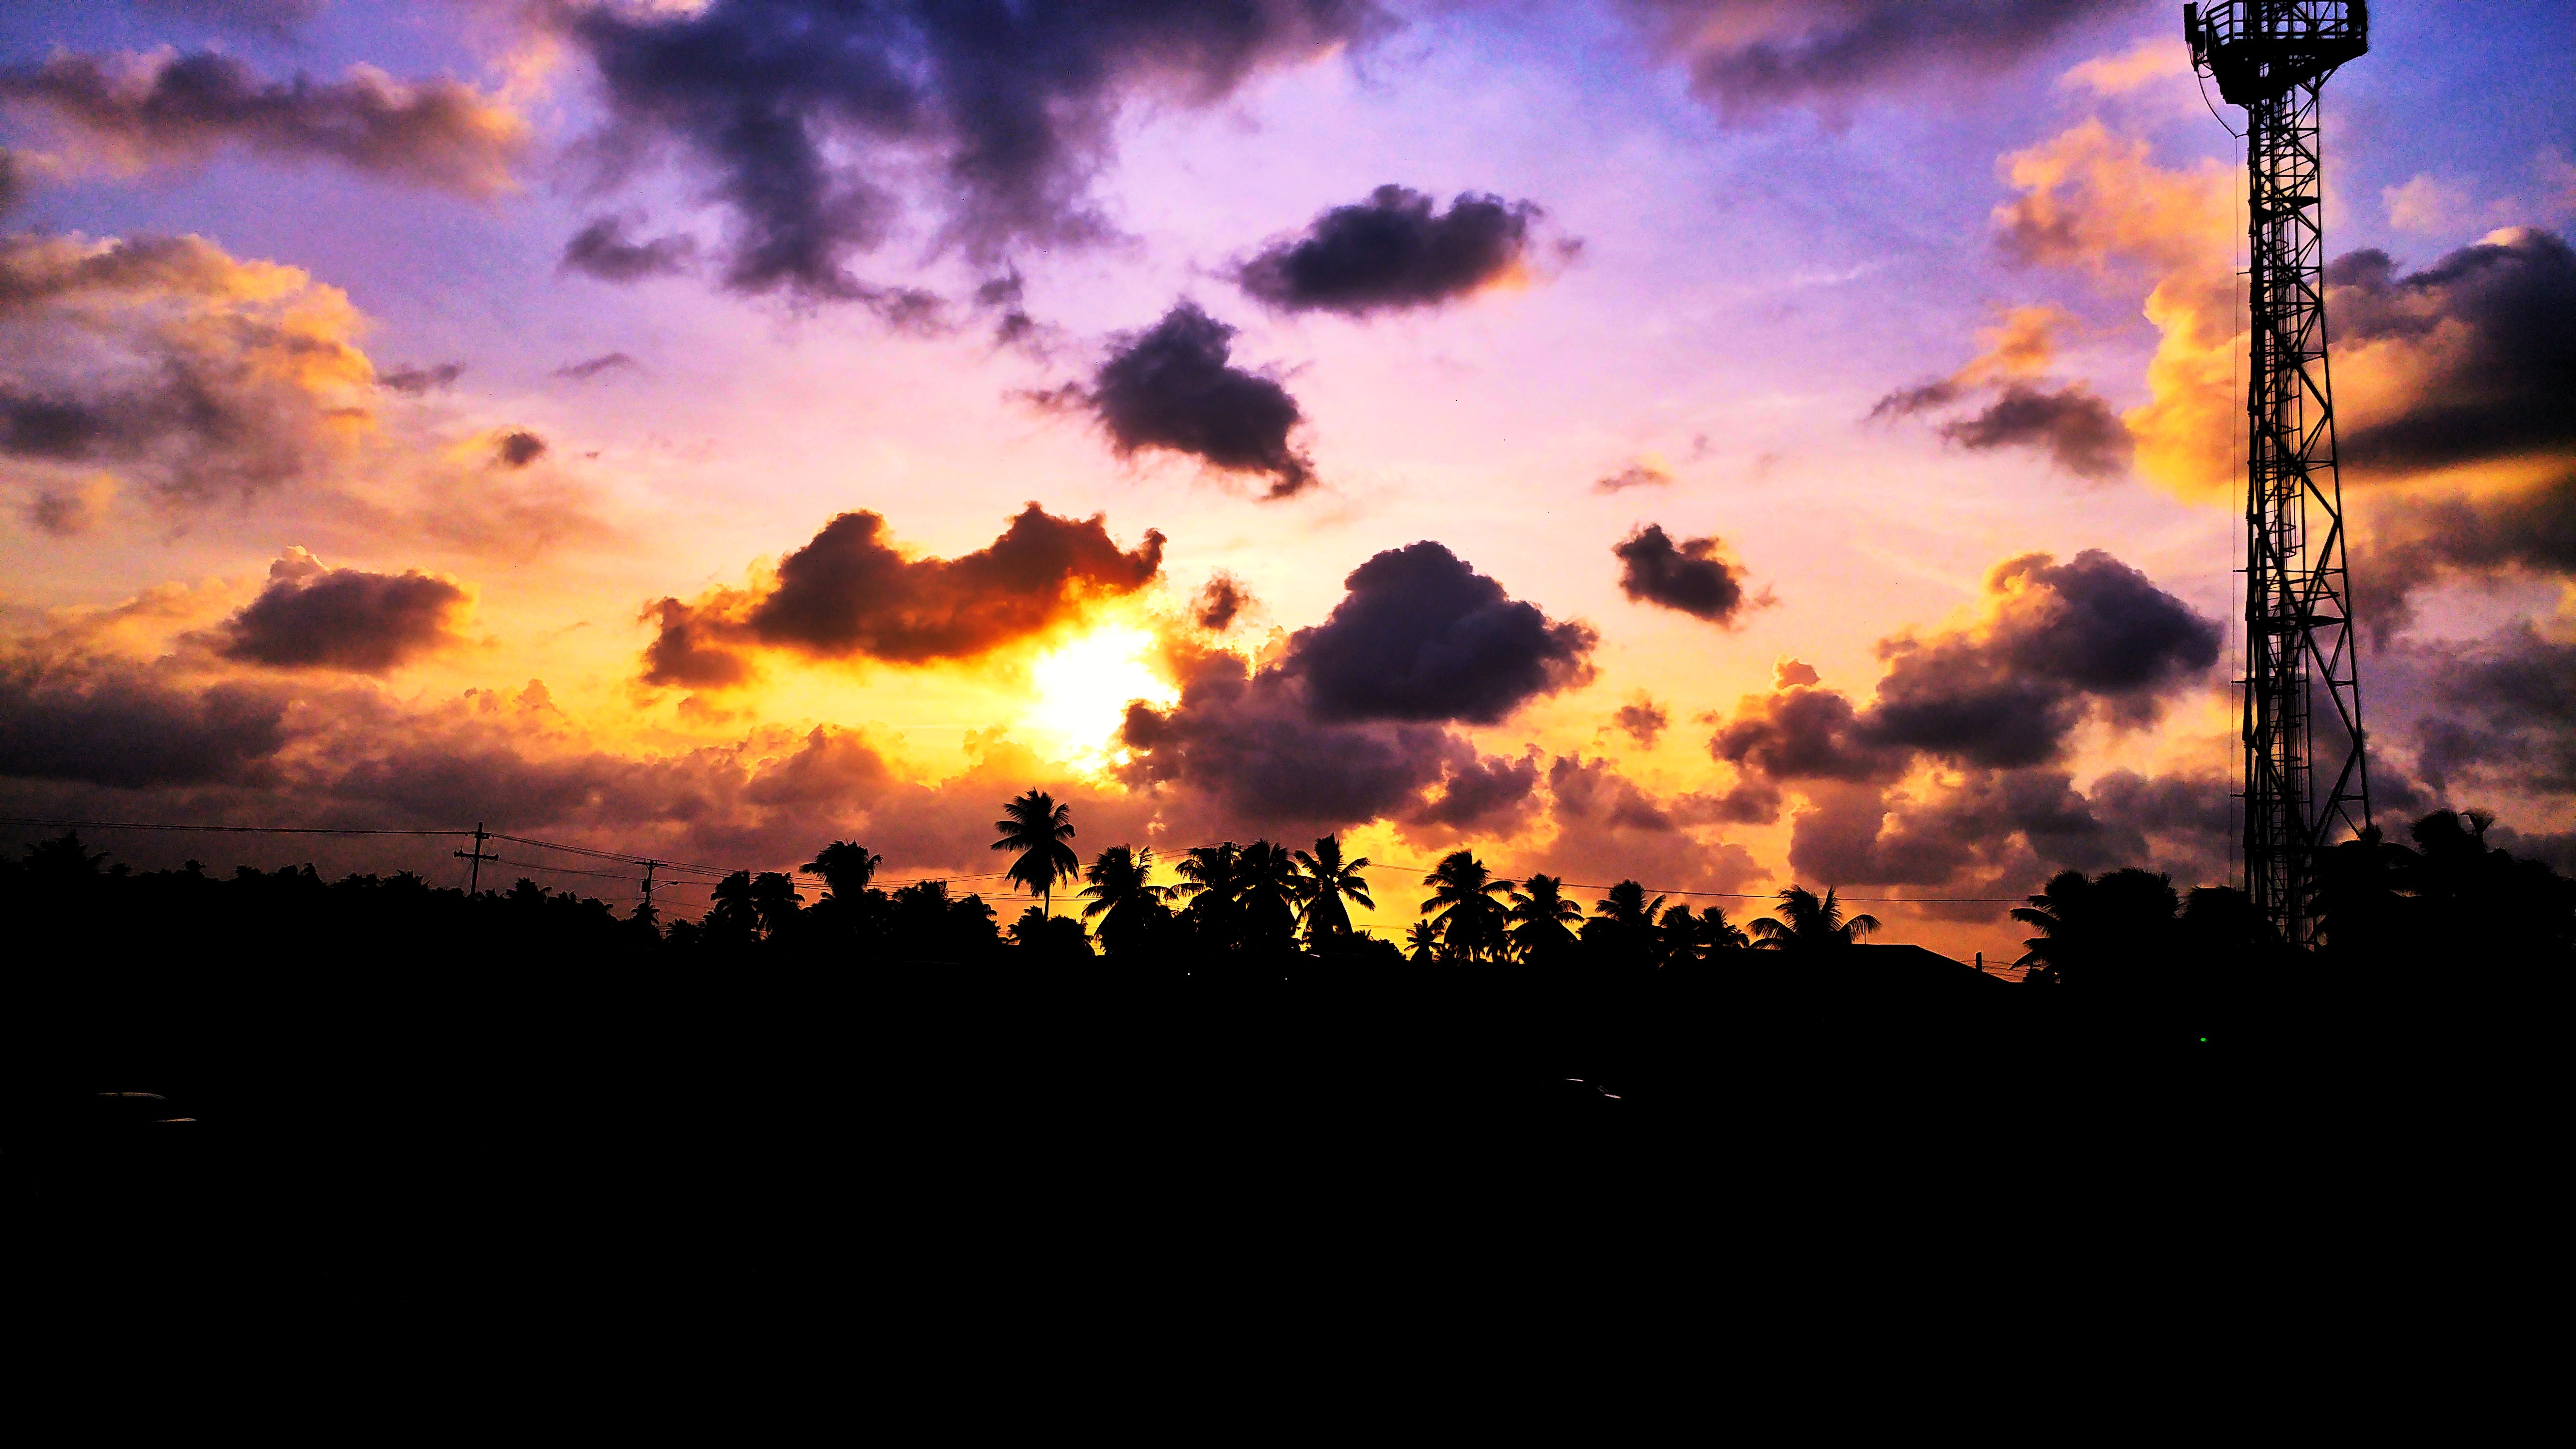
sky, cloud, afterglow, sunset, nature, evening, horizon, sunrise, dusk, natural landscape, daytime, morning, atmosphere, tree, sunlight, cumulus, red sky at morning, sun, landscape, dawn, meteorological phenomenon, photography, plant, heat